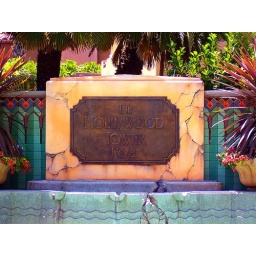
The sign outside of the Hollywood tower Hotel in Disney's California Adventure